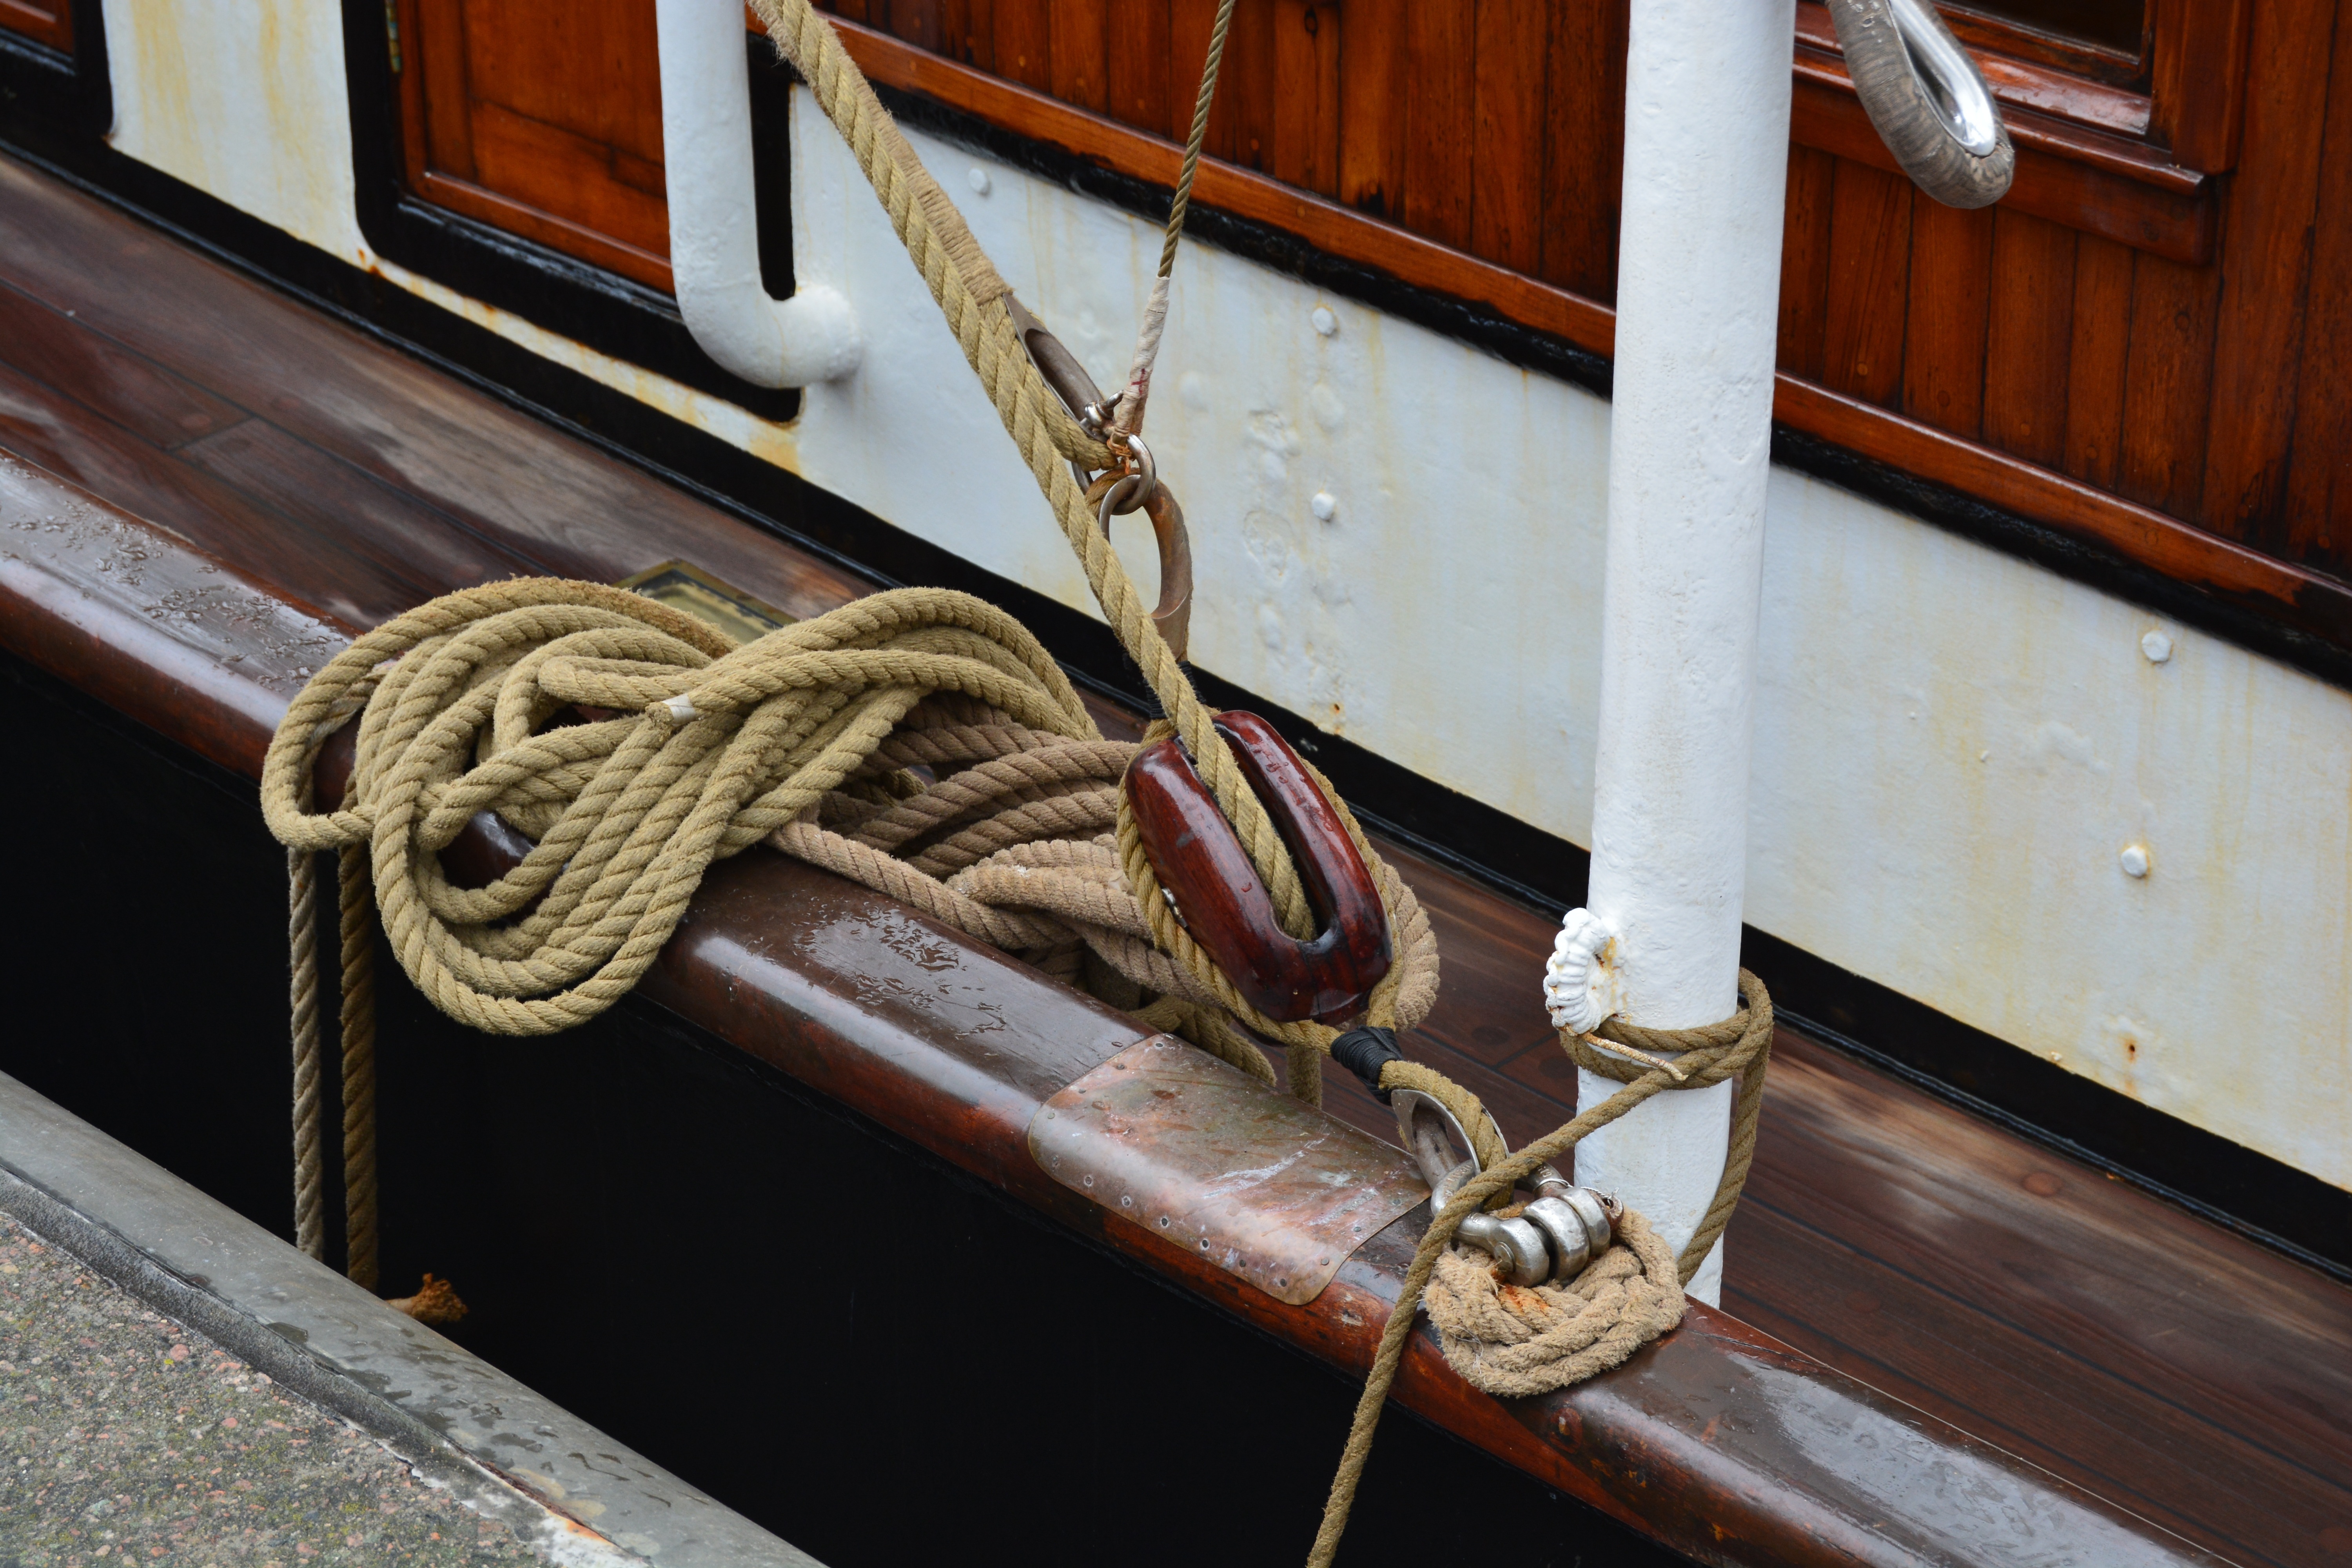
sea, coast, water, wood, boat, travel, vehicle, boats, sail, carving, sailing vessel, shipping, maritime, rostock, baltic sea, hanse sail